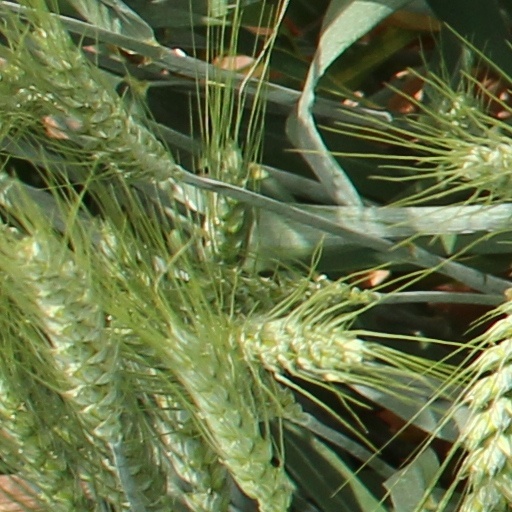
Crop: wheat